Wesley So

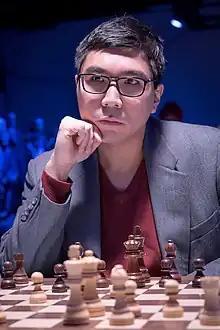
So in 2023

Wesley Barbossa So (born October 9, 1993) is a Filipino and American chess grandmaster, a three-time U.S. Chess Champion, and the first World Fischer Random Chess Champion. He is also a three-time Philippine Chess Champion. On the March 2017 FIDE rating list, he was ranked number two in the world and had an Elo rating of 2822, making him the fifth-highest-rated player in history.